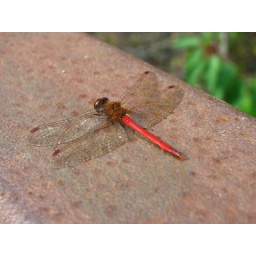
macro shot; the dragonfly was sitting on the railing on the bridge over the tiny creek